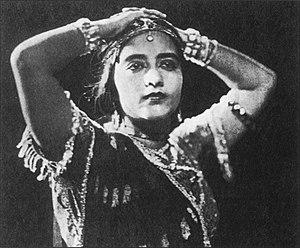
Ratan Bai dans Roop Lekha (1934)
Ratan Bai, souvent orthographié Rattan Bai, de son vrai nom Imam Bandi, née le 12 juin 1912 à Patna est une chanteuse, actrice et productrice indienne. Elle est connue pour être la première partenaire féminine de K.L. Saigal. Issue de la courtisanerie comme Jaddan Bai ou Jehanera Kajjan, elle a entamé à Calcutta une carrière d'actrice-chanteuse au début du parlant avant de rejoindre l'usine à rêves qu'était Bombay au milieu des années 1930.